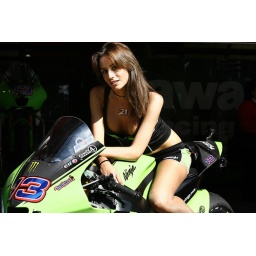
Grid girls keeping Ant's seat warm in sunny Spain